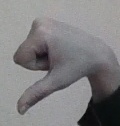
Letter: waw